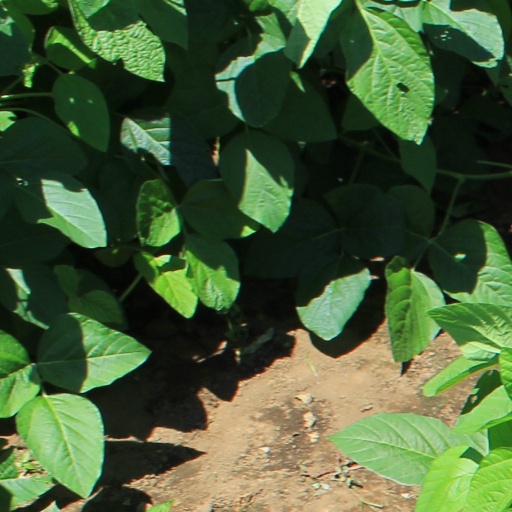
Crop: soybean